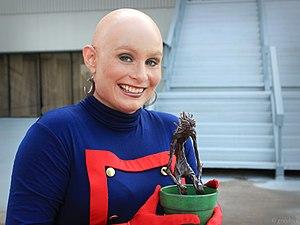
Heather Douglas, alias Dragon-lune est une super-héroïne évoluant dans l'univers Marvel de la maison d'édition Marvel Comics. Créée par les scénaristes Bill Everett, Mike Friedrich et le dessinateur George Tuska, le personnage de fiction apparaît pour la première fois dans le comic book Iron Man #54 en janvier 1973.
Groot est un personnage de fiction appartenant à l'univers de Marvel Comics. Créé par le scénariste Stan Lee, le dessinateur Jack Kirby et l'encreur Dick Ayers, il apparaît pour la première fois dans le comic book Tales to Astonish vol.1 #13 de novembre 1960. Dans l'histoire de la bande dessinée américaine, sa création date de l'âge d'argent des comics. Lors de ses premières apparitions, Groot est un monstre extraterrestre végétal qui sévit sur Terre. Par la suite, il est forcé de faire partie de l'unité paranormale du SHIELD et devient membre des Howling Commandos. Groot arrive à retourner dans l'espace où il est recruté dans le commando de Star-Lord. Enfin, il devient un des Gardiens de la Galaxie. L'extraterrestre agit désormais au sein de cette équipe en tant que super-héros, protecteur de l'univers.